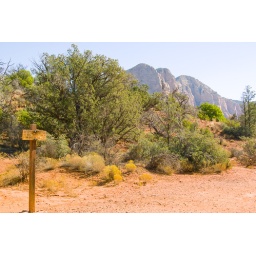
red rock country = red dirt!RAW overexposed, edited in PSE5/ACR4.6 added + tint to magenta